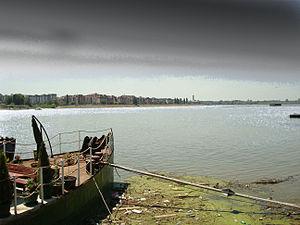
Dorćol est un quartier de Belgrade situé dans la municipalité de Stari grad. En 2002, il comptait 22 707 habitants.